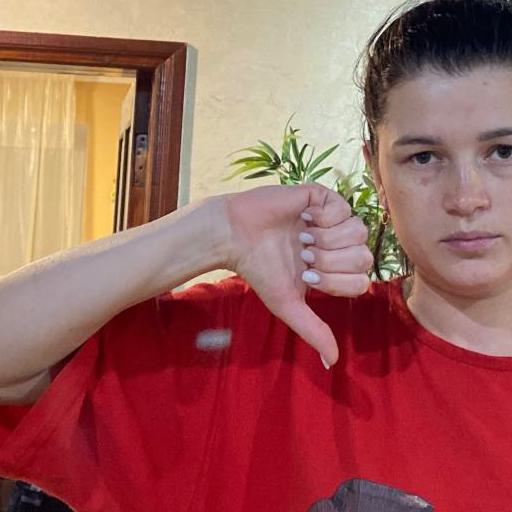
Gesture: dislike